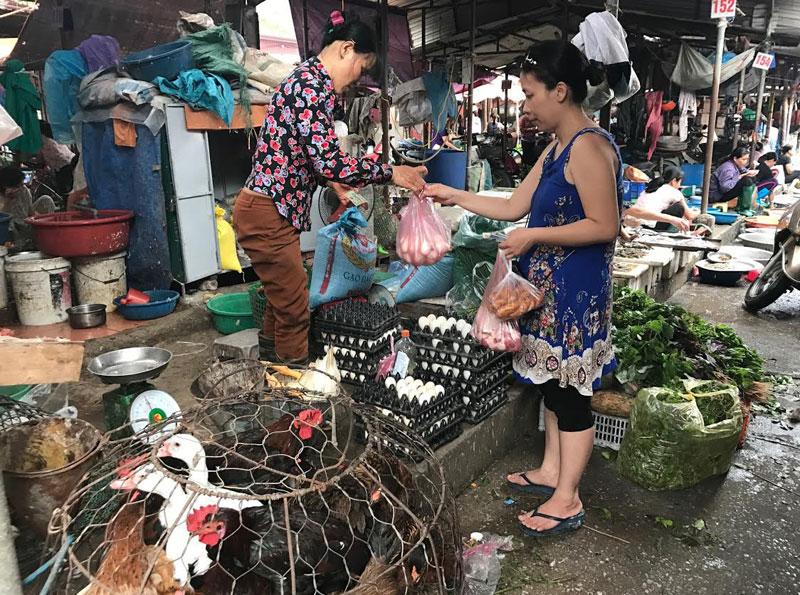
có hai người phụ nữ đang mua bán hàng hoá ở trong chợ